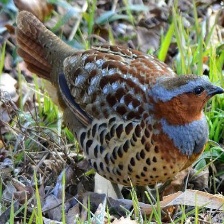
Species: CHINESE BAMBOO PARTRIDGE
Scientific name: BAMBUSICOLA THORACICUS
ImageNet parent category: partridge